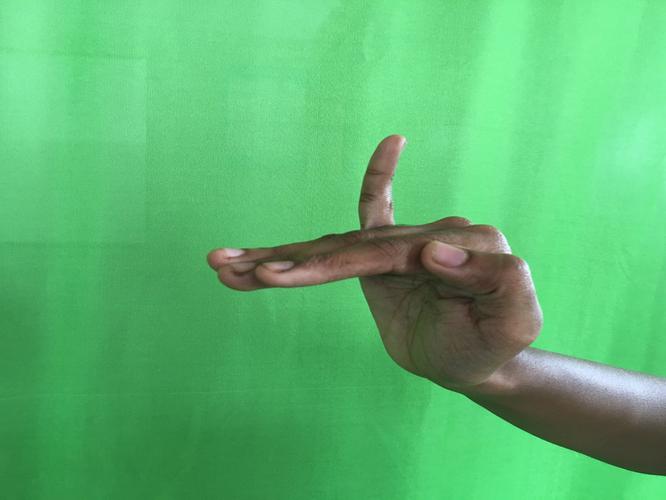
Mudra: Hamsapaksha
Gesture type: double_hand